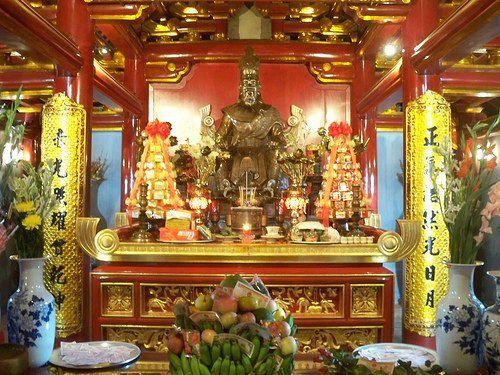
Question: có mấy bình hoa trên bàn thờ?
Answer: có hai bình hoa